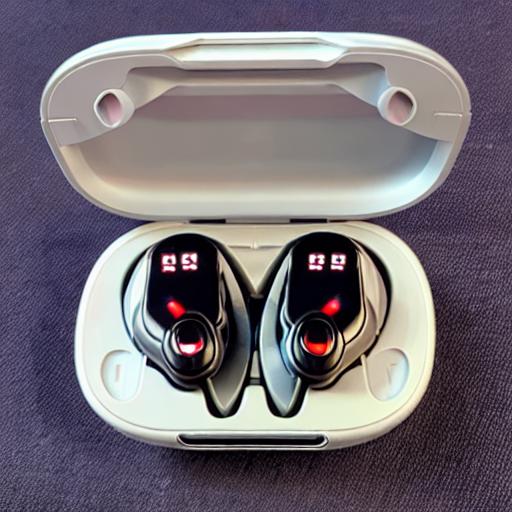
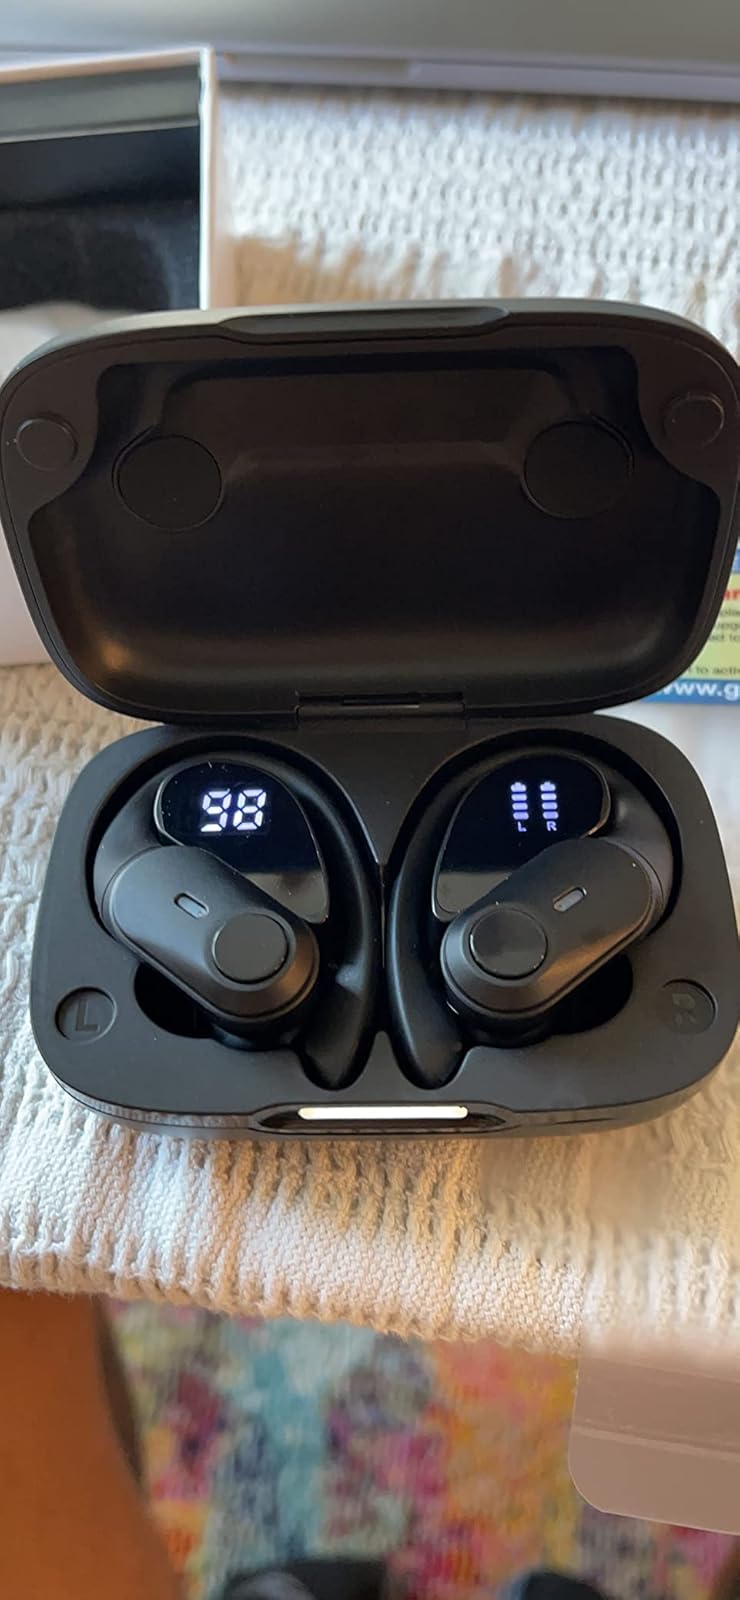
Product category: earbuds
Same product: no